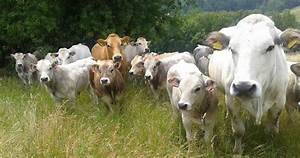
Label: cow